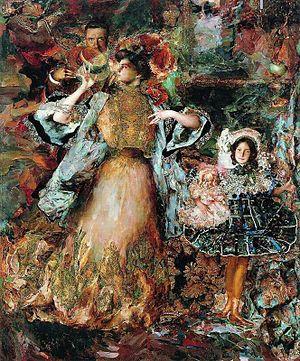
Philippe Maliavine est un peintre russe créateur d'une série intitulée « floraison de femmes russes » dans le style Art nouveau. Né en Russie, il est mort à Nice en 1940.